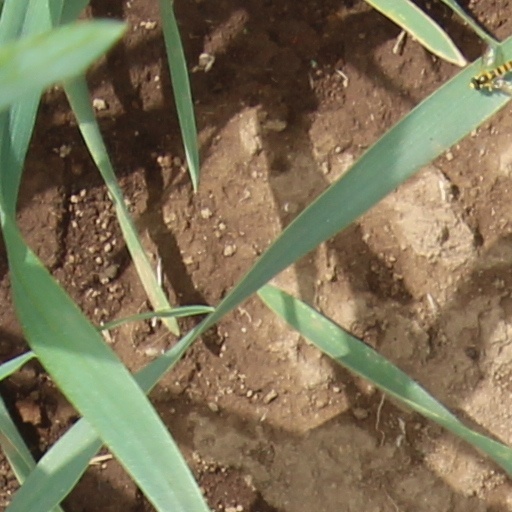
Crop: wheat